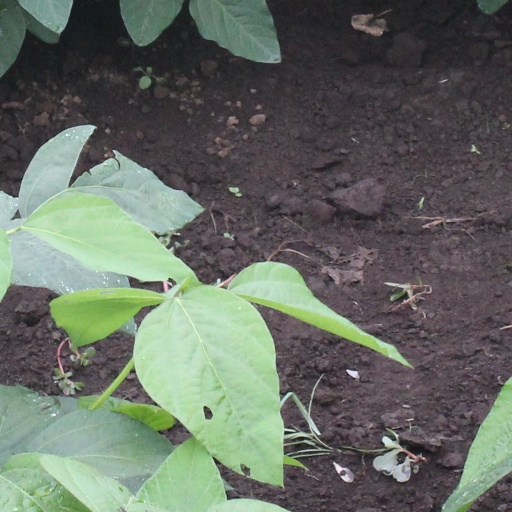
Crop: soybean